Stelarc

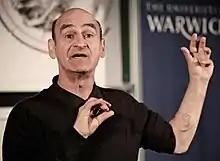
Stelarc showing his third ear at the Warwick University in 2011

Stelarc (born Στέλιος Αρκαδίου "Stelios Arcadiou" in 1946; legally changed his name in 1972) is a Cyprus-born Australian performance artist raised in the Melbourne suburb of Sunshine, whose works focus heavily on extending the capabilities of the human body. As such, most of his pieces are centred on his concept that "the human body is obsolete". Until 2007 he held the position of principal research fellow in the Performance Arts Digital Research Unit at Nottingham Trent University in Nottingham, England. He is currently furthering his research at Curtin University in Western Australia.